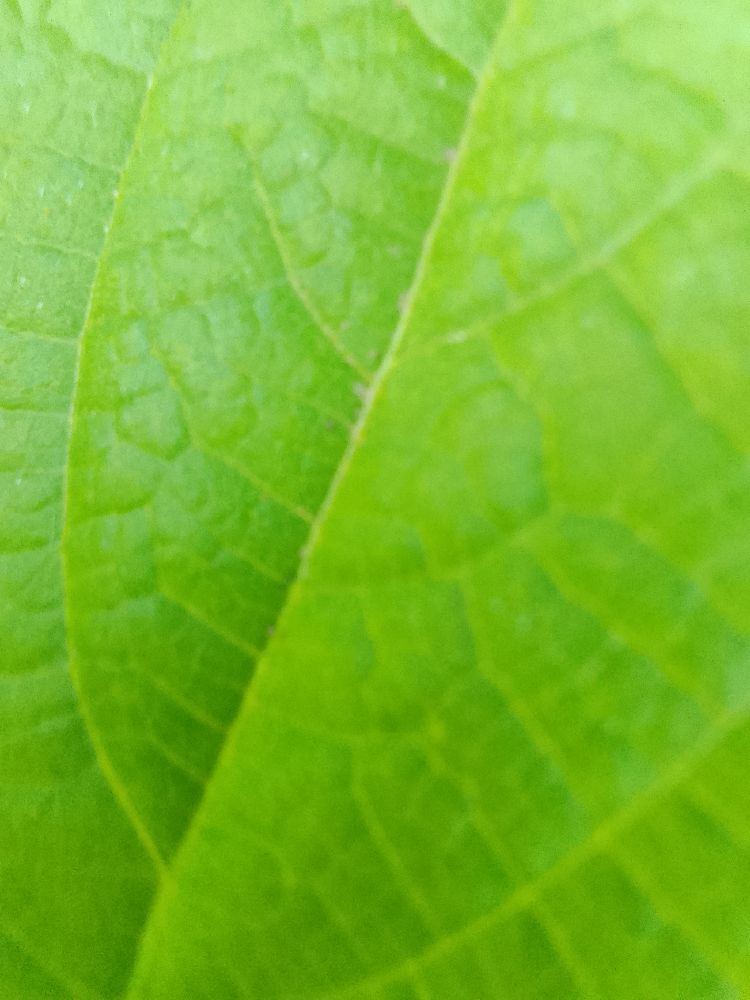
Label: healthy